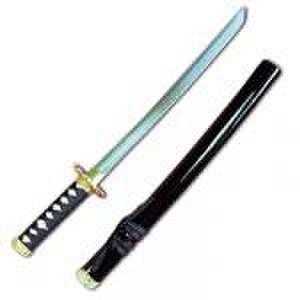
Le kodachi est un sabre japonais de petite taille.